Egon Rusina Moroder

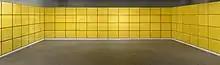
Exhibition Ghialar 2016

For the first time in 1991 Rusina exhibits his mountain pictures in South Tyrol. in 1994 Rusina shows his most famous masterpiece: The white deer in the circle for art and culture in -Urtijëi. Rusina completed his work in the style of Fantastic Realism with the presentation of the Nemesis series at the Art Forum Gallery in Merano in 1999.